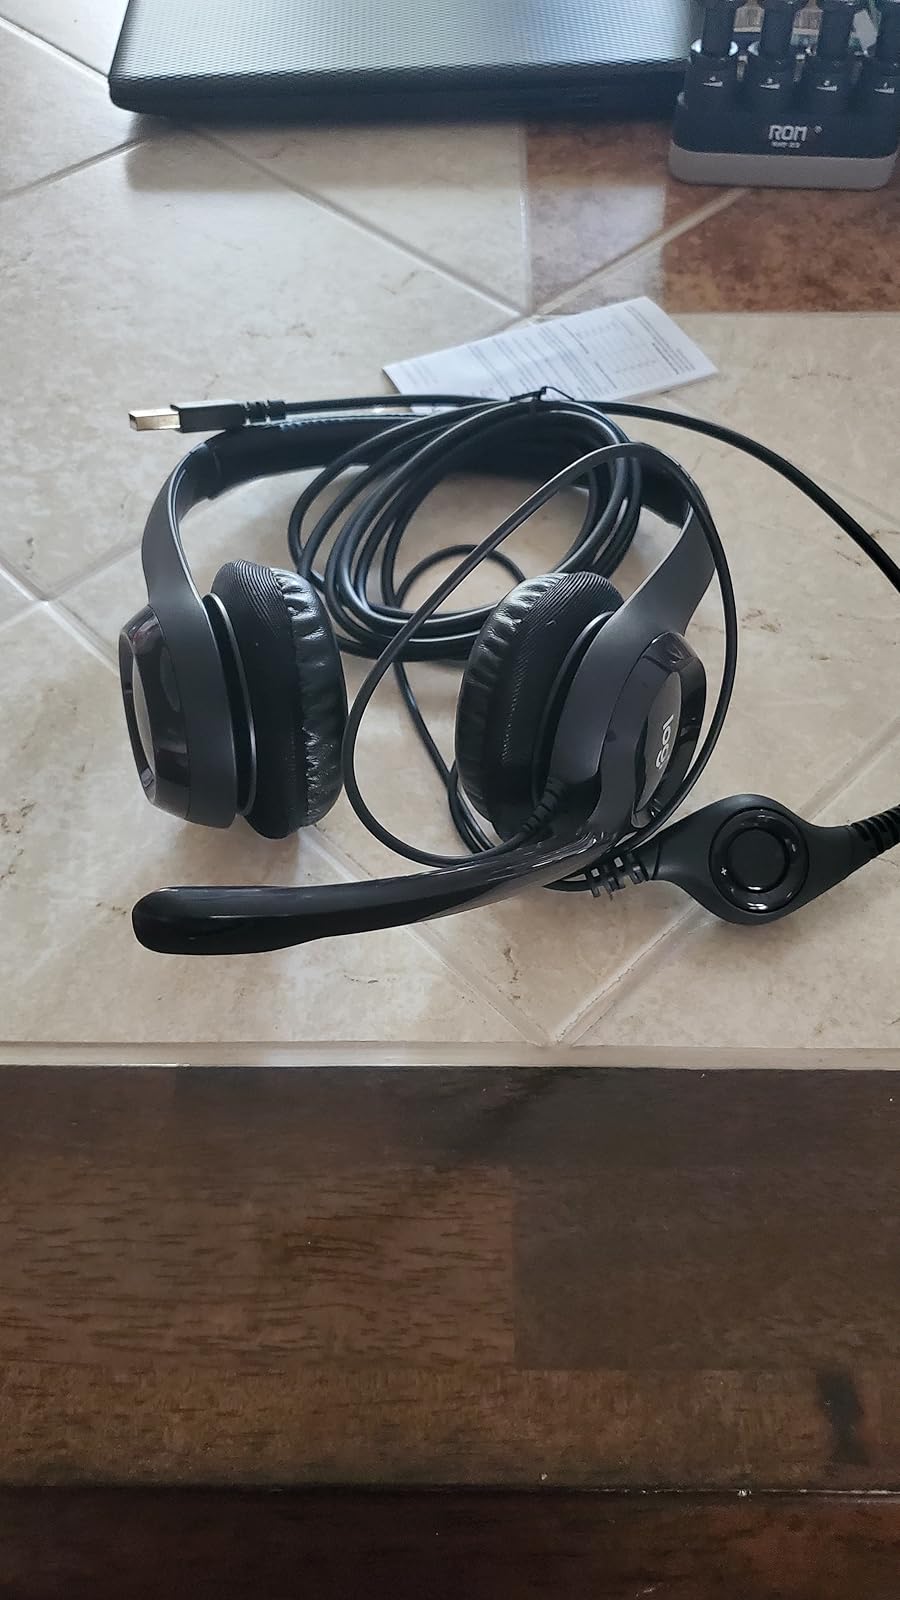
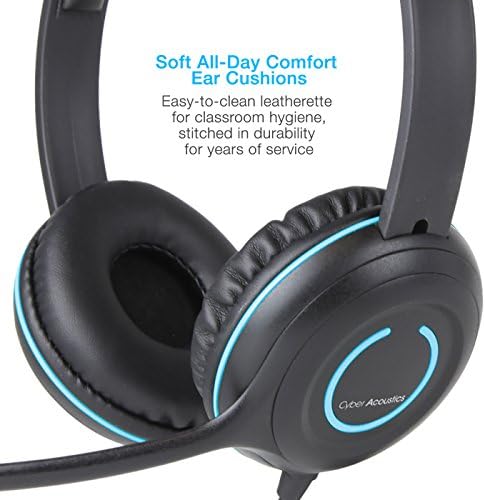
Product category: headphones
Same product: no